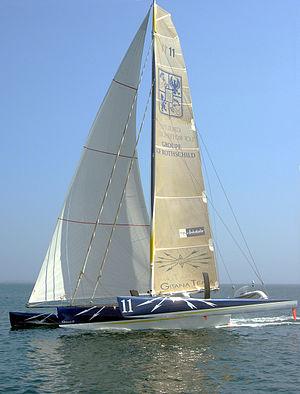
Gitana Team est une structure française de course à la voile. Installée dans l’ancienne base des sous-marins de Lorient, à proximité de la cité de la voile Éric Tabarly, elle est financée par le baron Benjamin de Rothschild. C'est une équipe sportive qui compte à l'année vingt-cinq permanents qui sont rejoints pendant la saison par plusieurs navigants.
Gitana 11 est un trimaran destiné à la course au large qui a été conçu par Van Peteghem Lauriot-Prévost et mis à l'eau en 2001. Initialement d'une longueur de 60 pieds, il est rallongé à 77 pieds en 2009 pour courir la Route du Rhum 2010 avec Yann Guichard. Depuis 2015, il porte le nom d'Ultim'Émotion.
La Route du Rhum est une course transatlantique en solitaire à la voile, courue tous les quatre ans, fin octobre début novembre, entre Saint-Malo et la Guadeloupe. Créée en 1978, elle est organisée depuis 2006 par OC Sport Pen Duick. Le record de la traversée est détenu par Francis Joyon, vainqueur en 2018 de la 11e édition sur IDEC Sports en classe Ultime, en 7 jours 14 heures 21 minutes et 47 secondes à une moyenne de 23,95 nœuds lors de sa septième participation à l'épreuve.
Loïck Peyron, né le 1ᵉʳ décembre 1959 à Nantes, est un navigateur français.